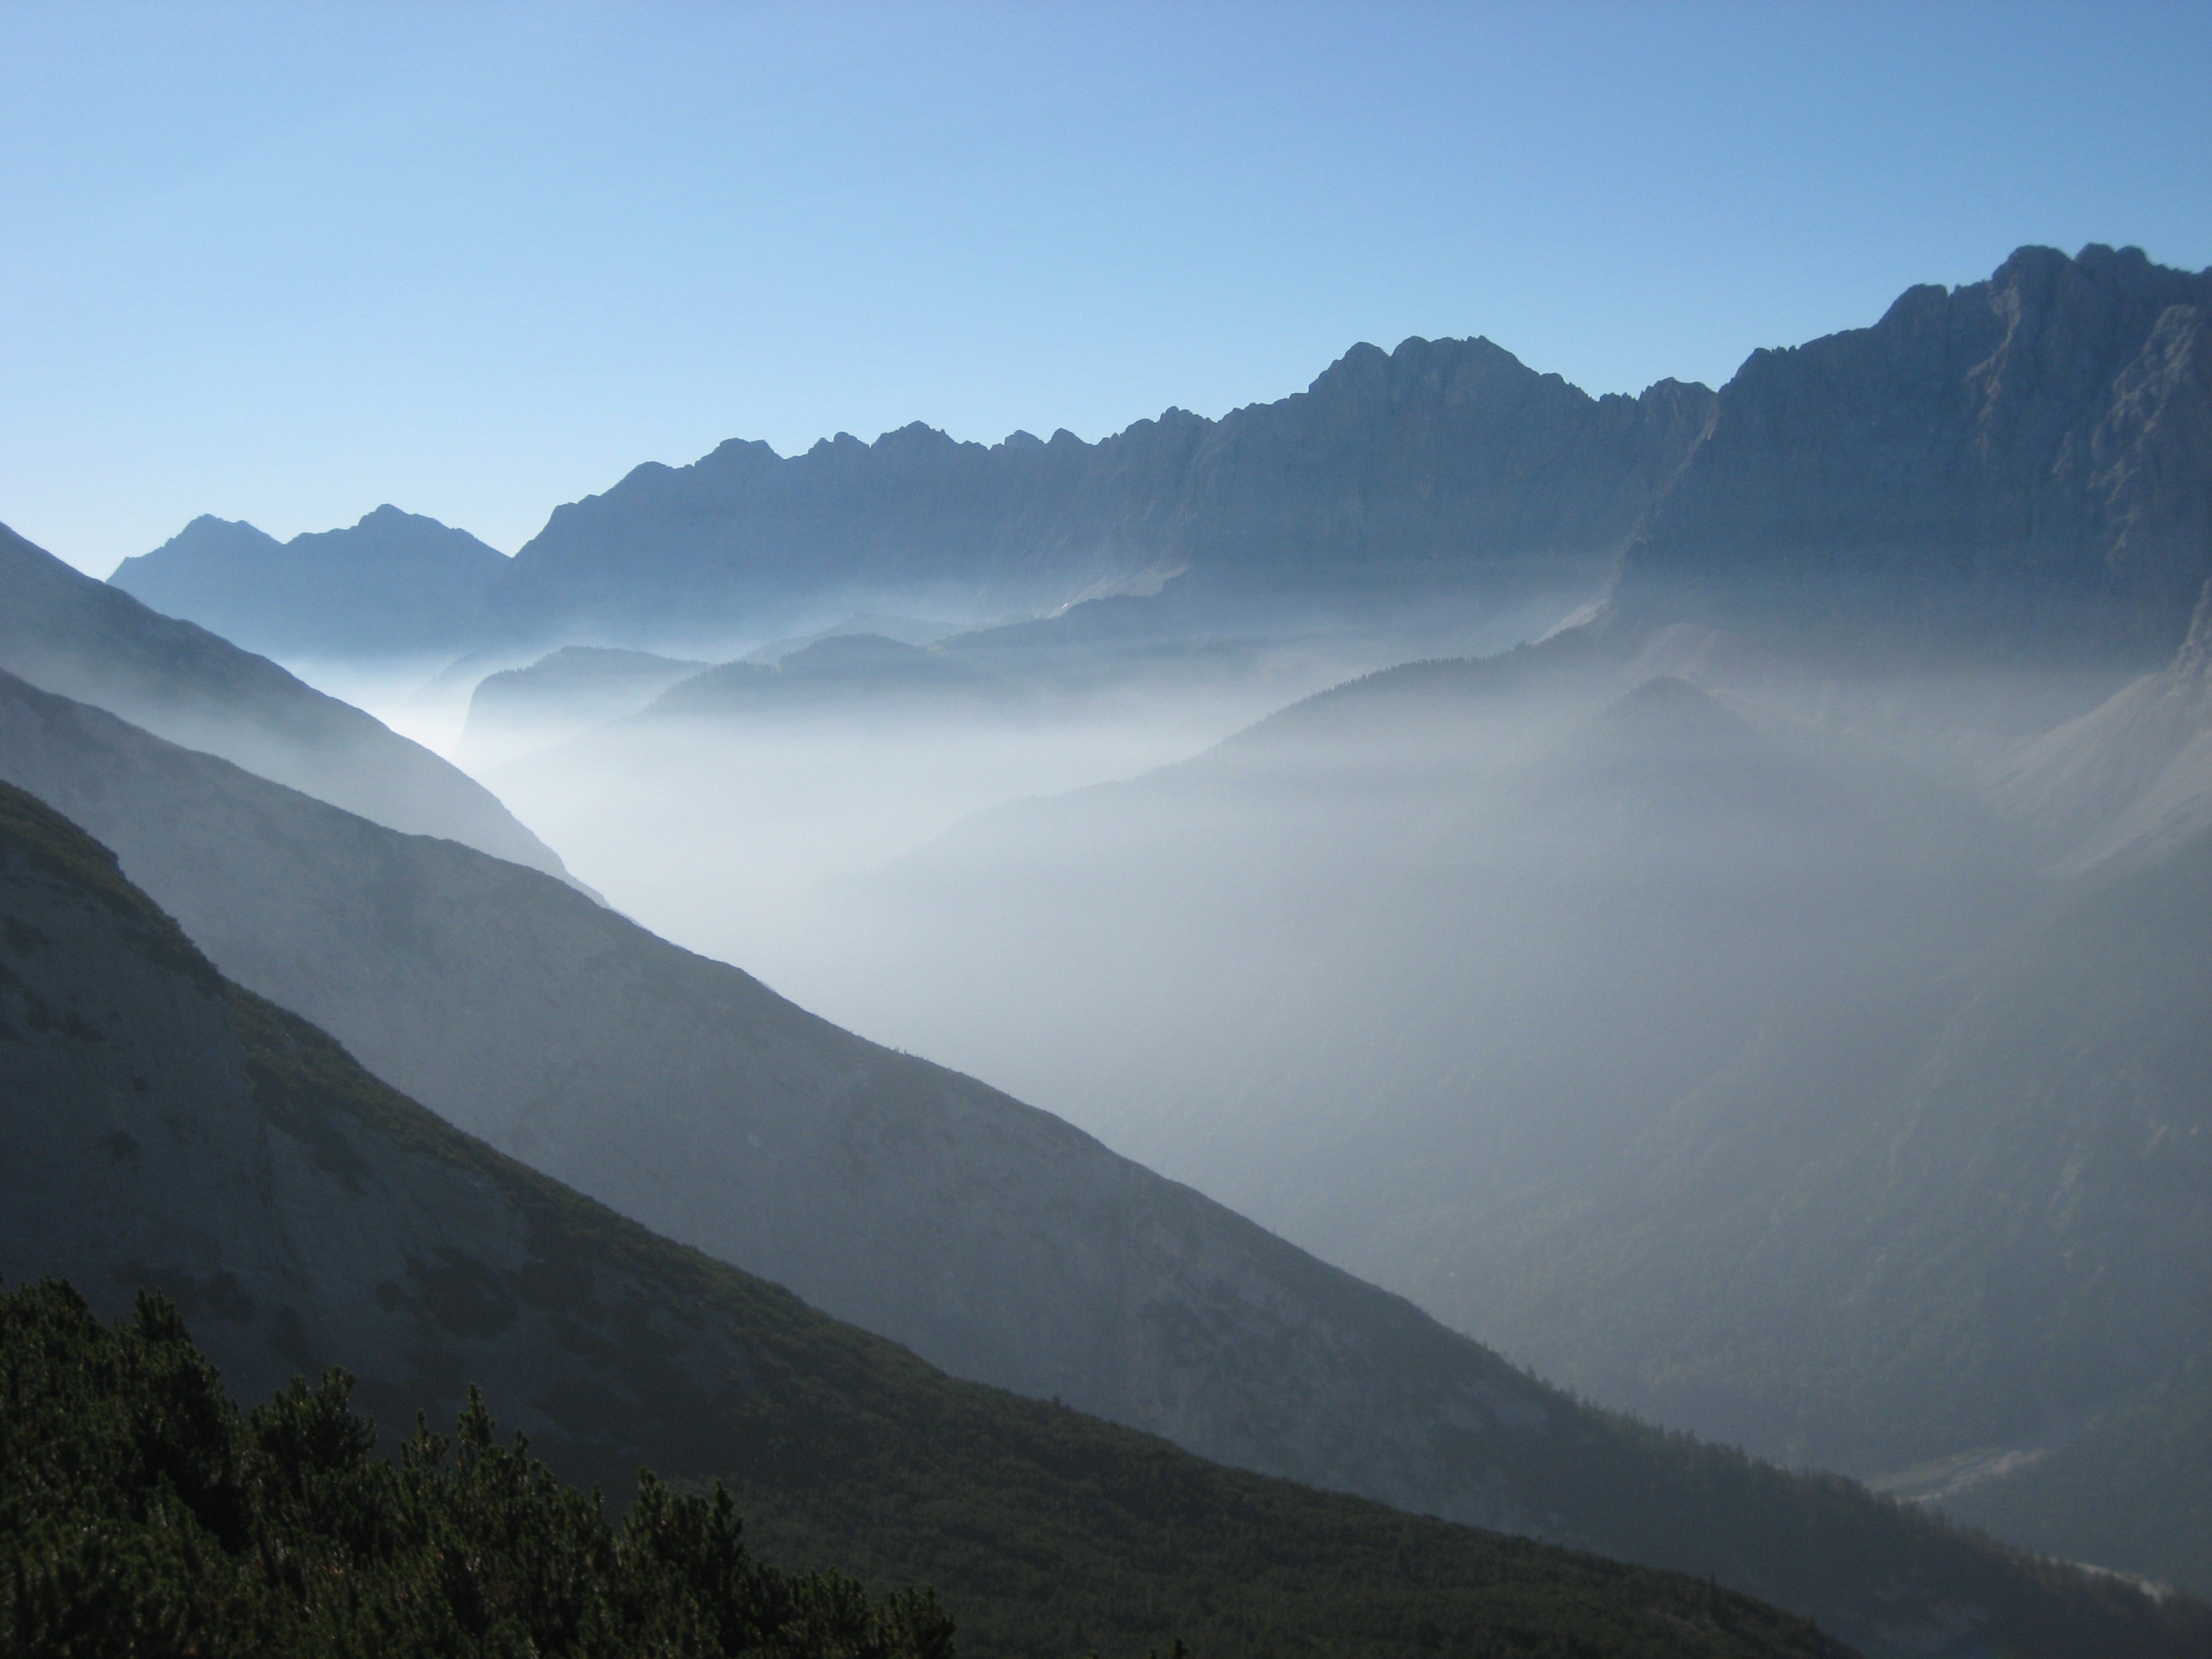
nature, wilderness, mountain, fog, mist, morning, hill, lake, adventure, valley, mountain range, weather, ridge, summit, mountains, alps, plateau, fell, back light, landform, mountain pass, geographical feature, atmospheric phenomenon, mountainous landforms